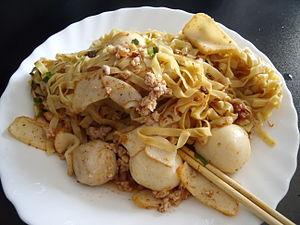
Les mee pok sont des nouilles chinoises caractérisées par leur aspect plat et jaune, variant en épaisseur et en largeur. C'est à l'origine une spécialité de la cuisine teochew, consommée principalement en Chine, à Singapour, en Malaisie et en Thaïlande. Ces nouilles sont généralement servies « sèches », c'est-à-dire en sauce, ou plus rarement en soupe.